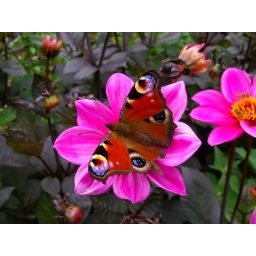
The size of this butterfly is amazing, the flower was covered by its huge bulk!